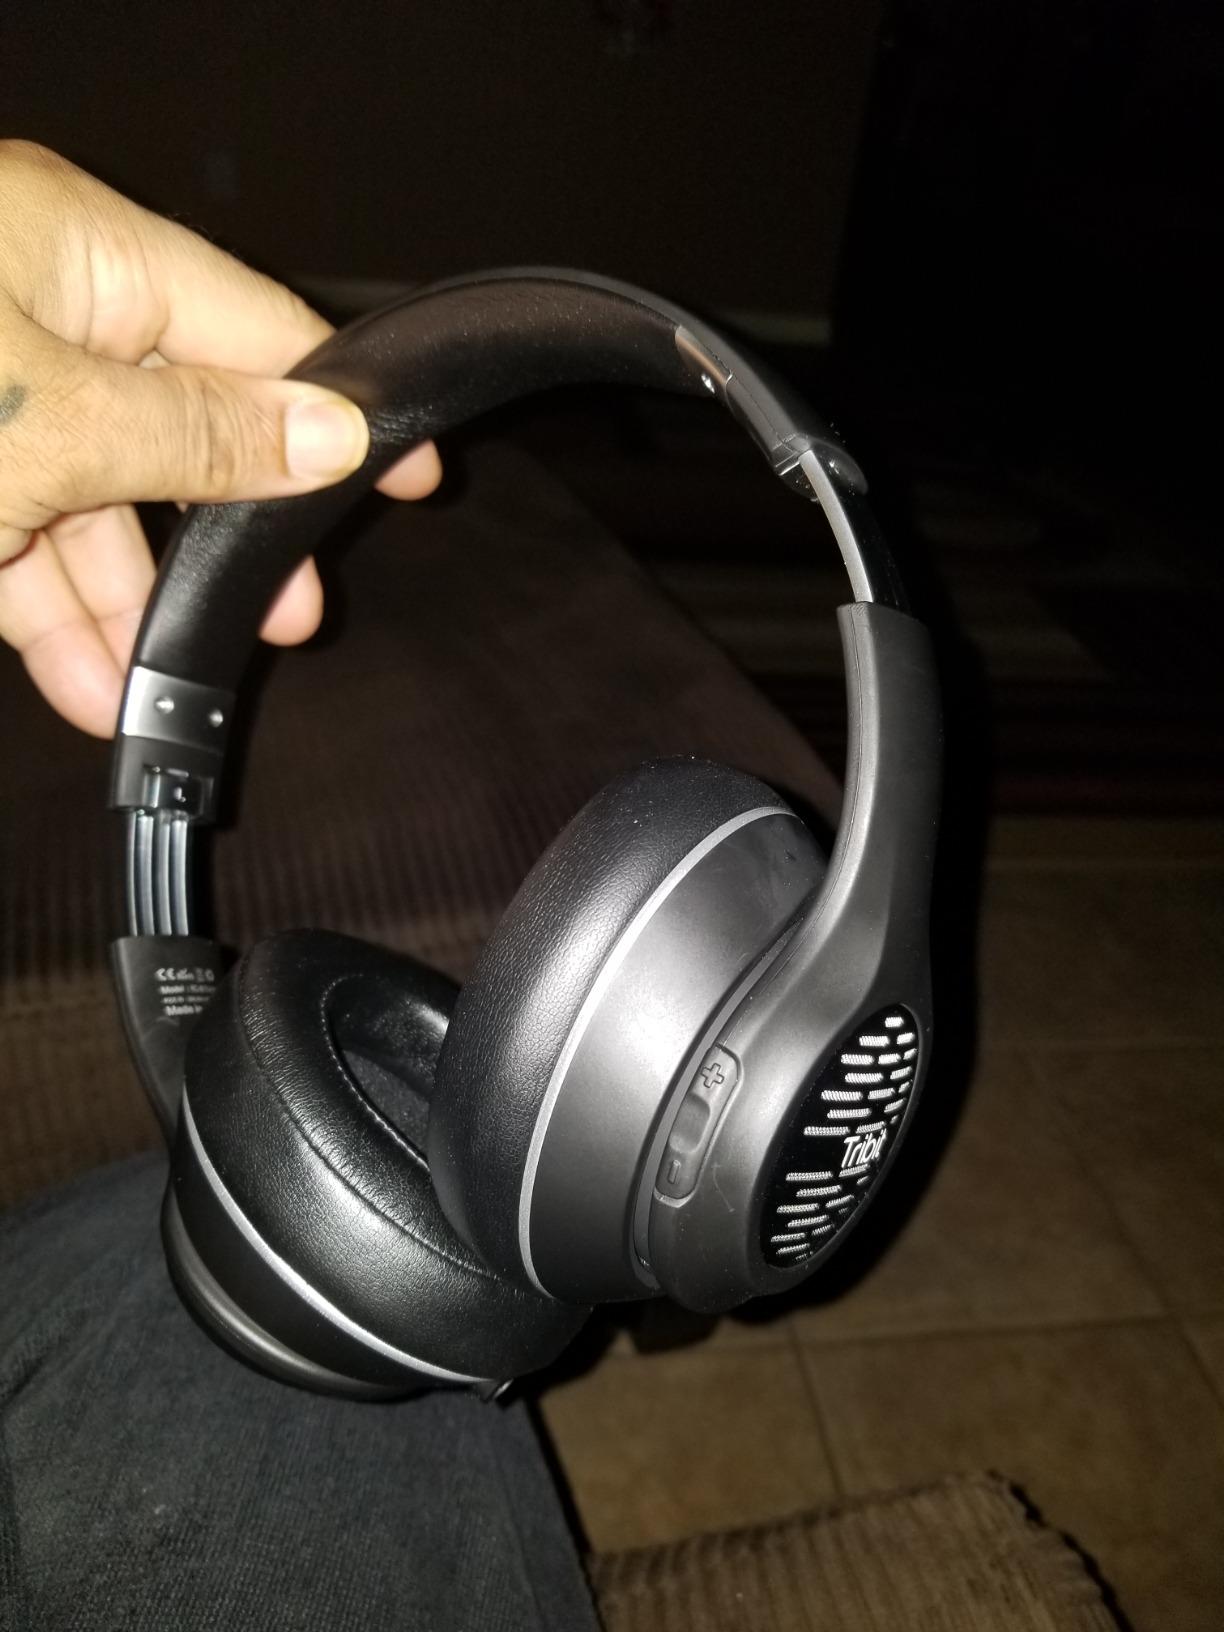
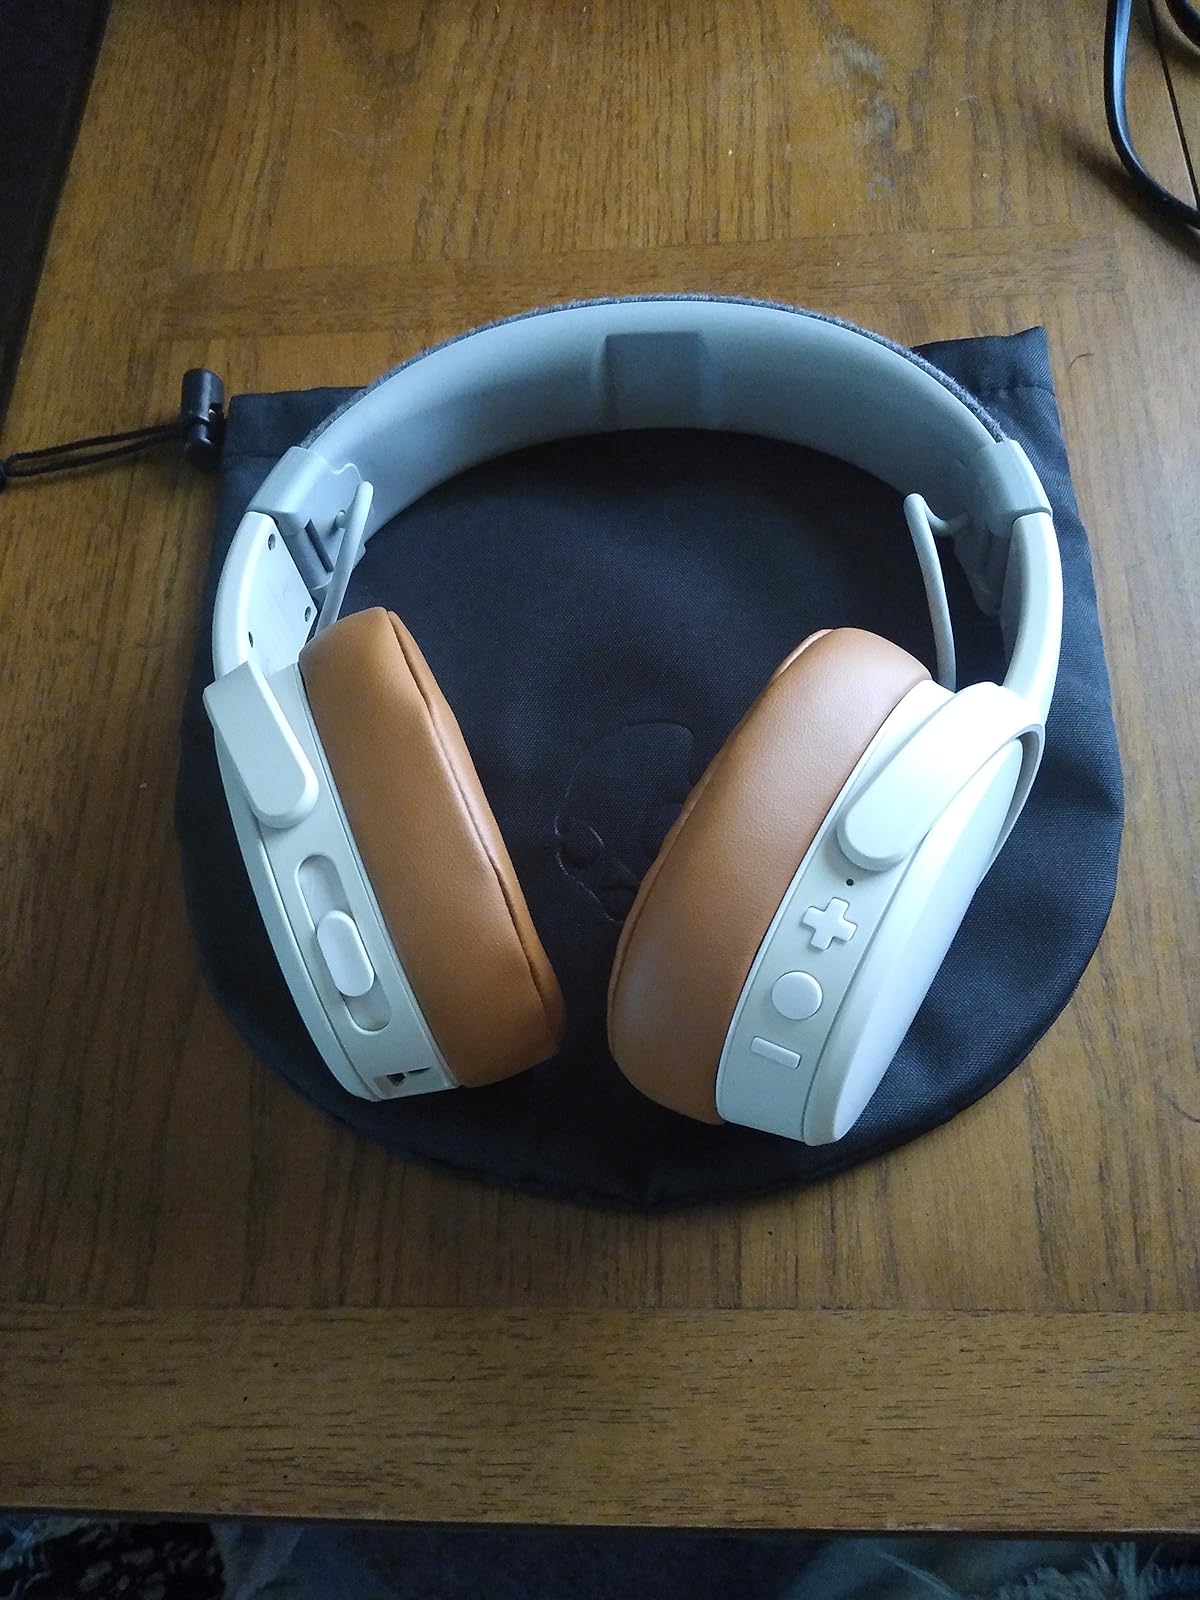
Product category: headphones
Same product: no